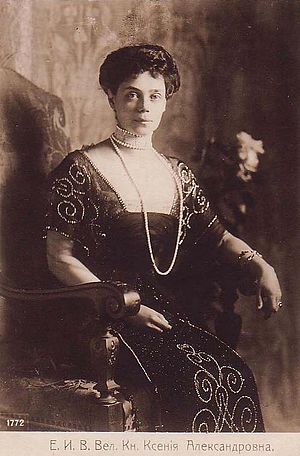
Ksenija Aleksandrovna af Rusland
Ksenija Aleksandrovna storfyrstinde af Rusland, ældste datter af kejser Alexander 3. af Rusland og Dagmar af Danmark, tilhørte slægten Romanov.